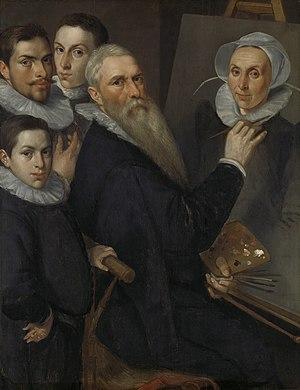
Jacob Willemsz Delff est un peintre néerlandais. Il est notable par ses portraits.